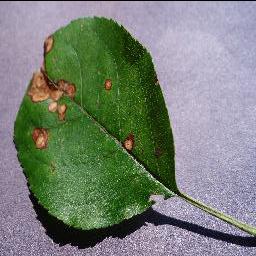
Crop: apple
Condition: black_rot